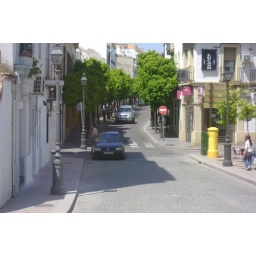
Our hotel was by the silver car on the right side.